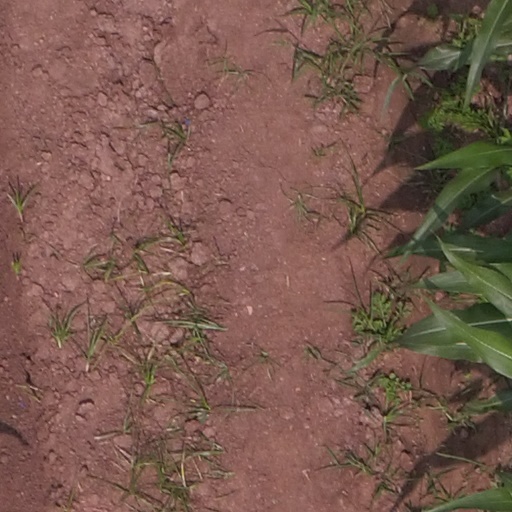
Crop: maize; corn